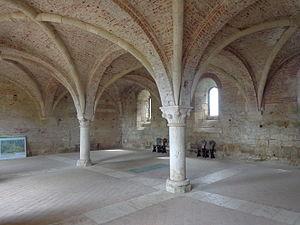
L'abbaye de San Galgano est une abbaye cistercienne proche de Sienne, sur la commune de Chiusdino, dans la province de Sienne.